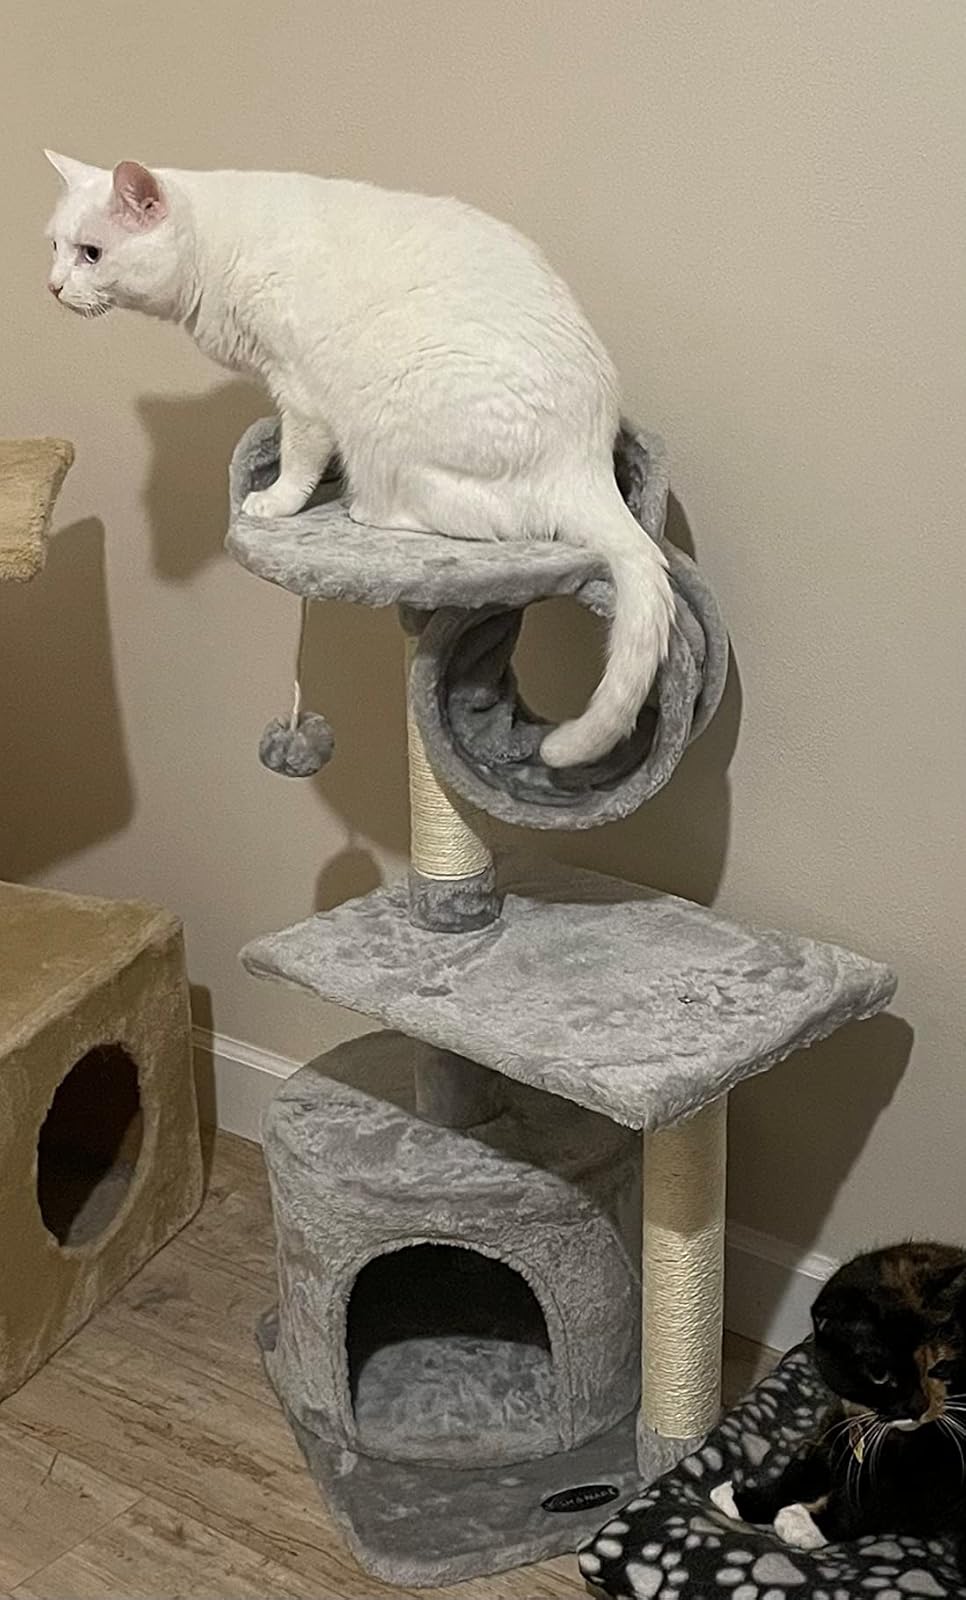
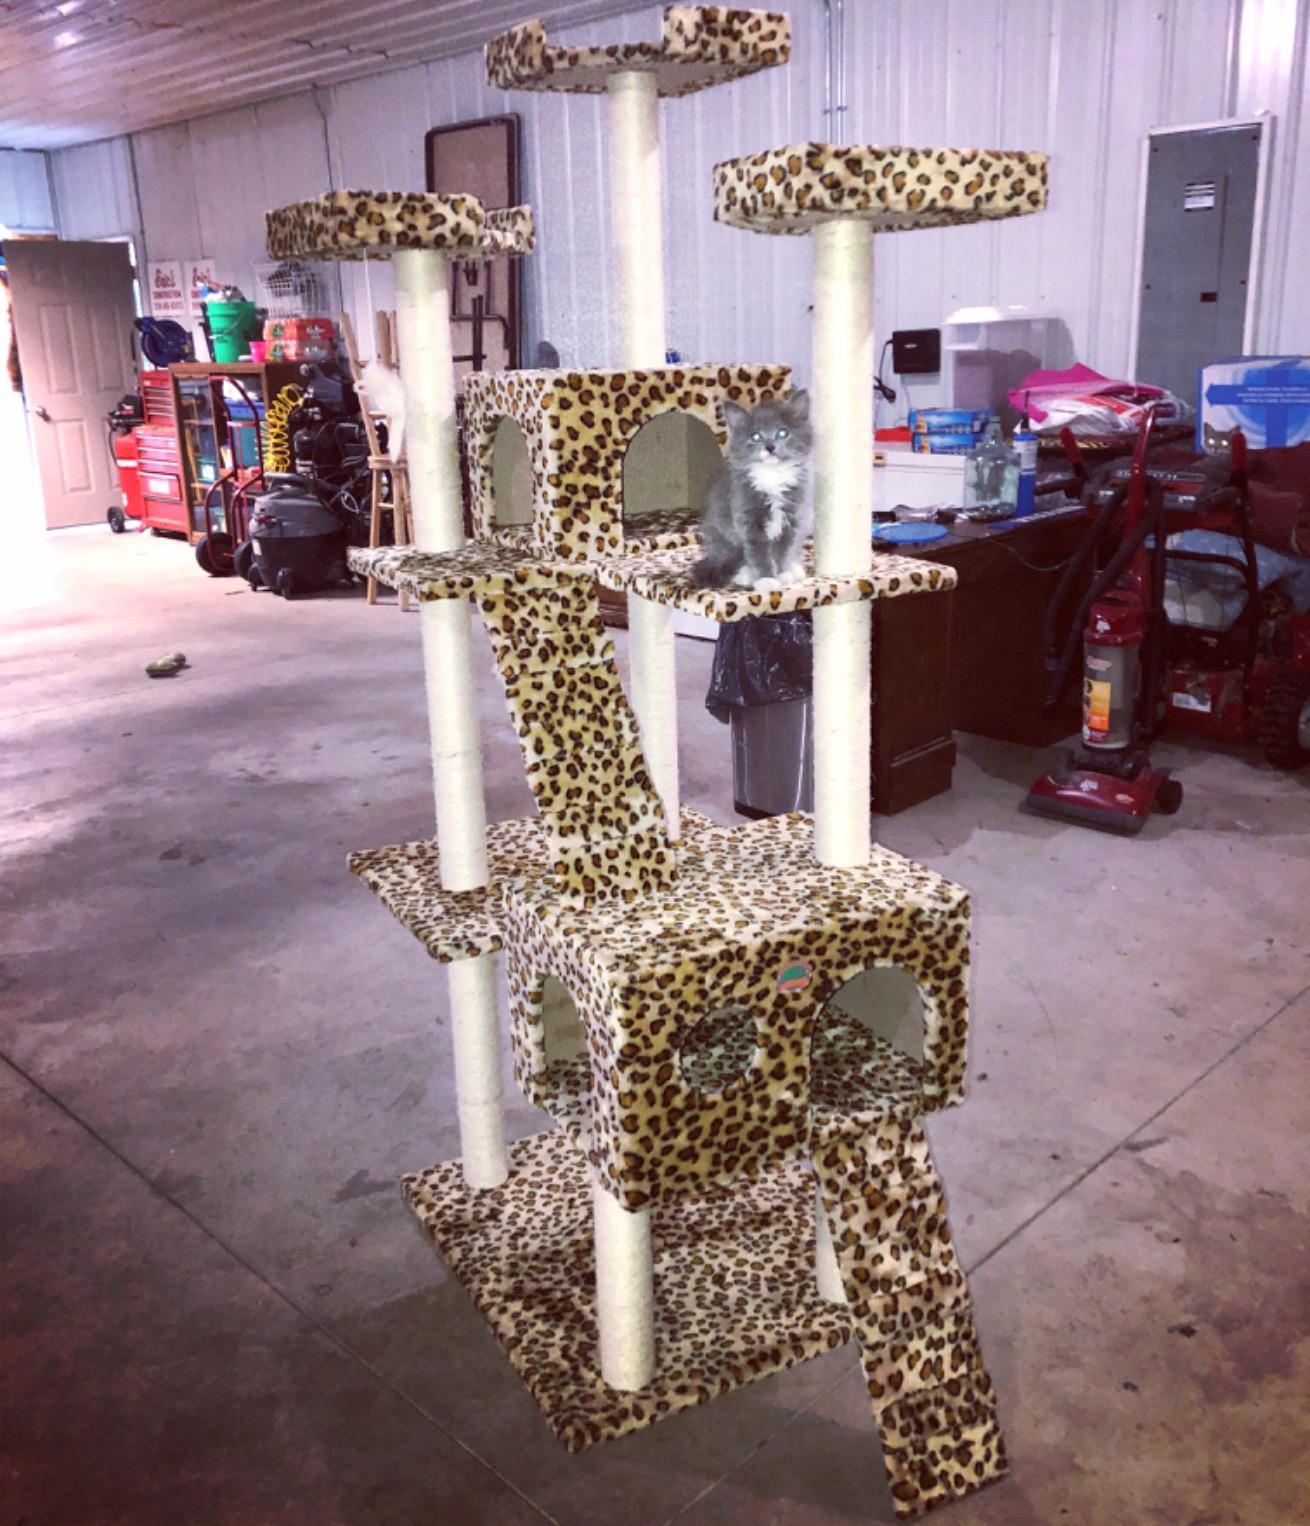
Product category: items_cat tree
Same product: no